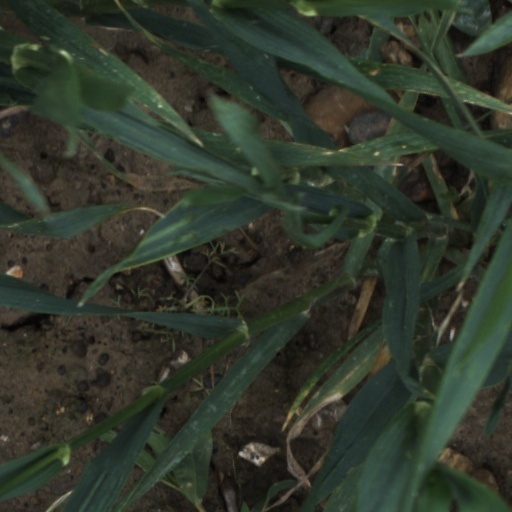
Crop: wheat